Tully Banta-Cain

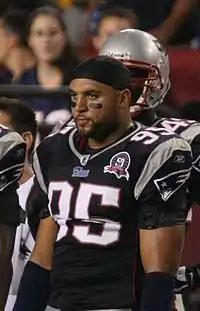
Banta-Cain with the New England Patriots in 2009

Tully Cameron Banta-Cain (born August 28, 1980) is an American former professional football linebacker who played in the National Football League (NFL). He was selected by the New England Patriots in the seventh round of the 2003 NFL draft. He played college football at California.